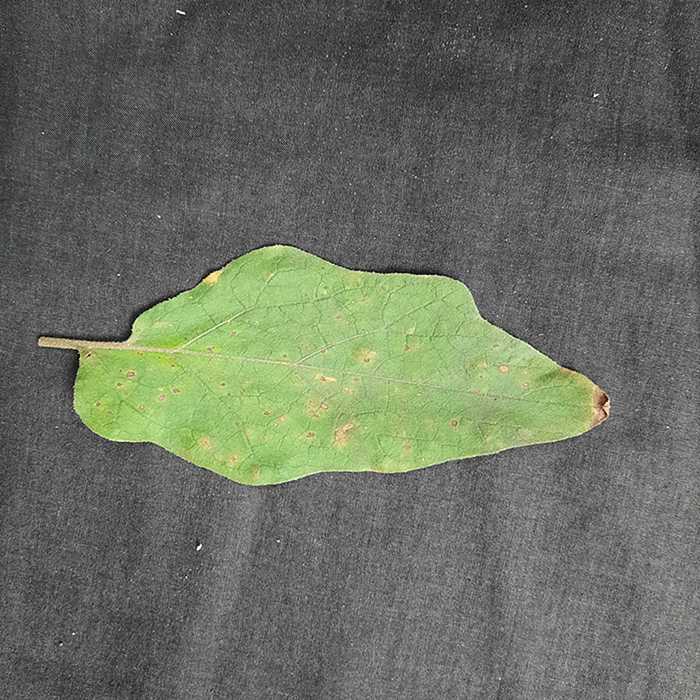
Plant: Eggplant
Label: Eggplant Cercopora leaf spot